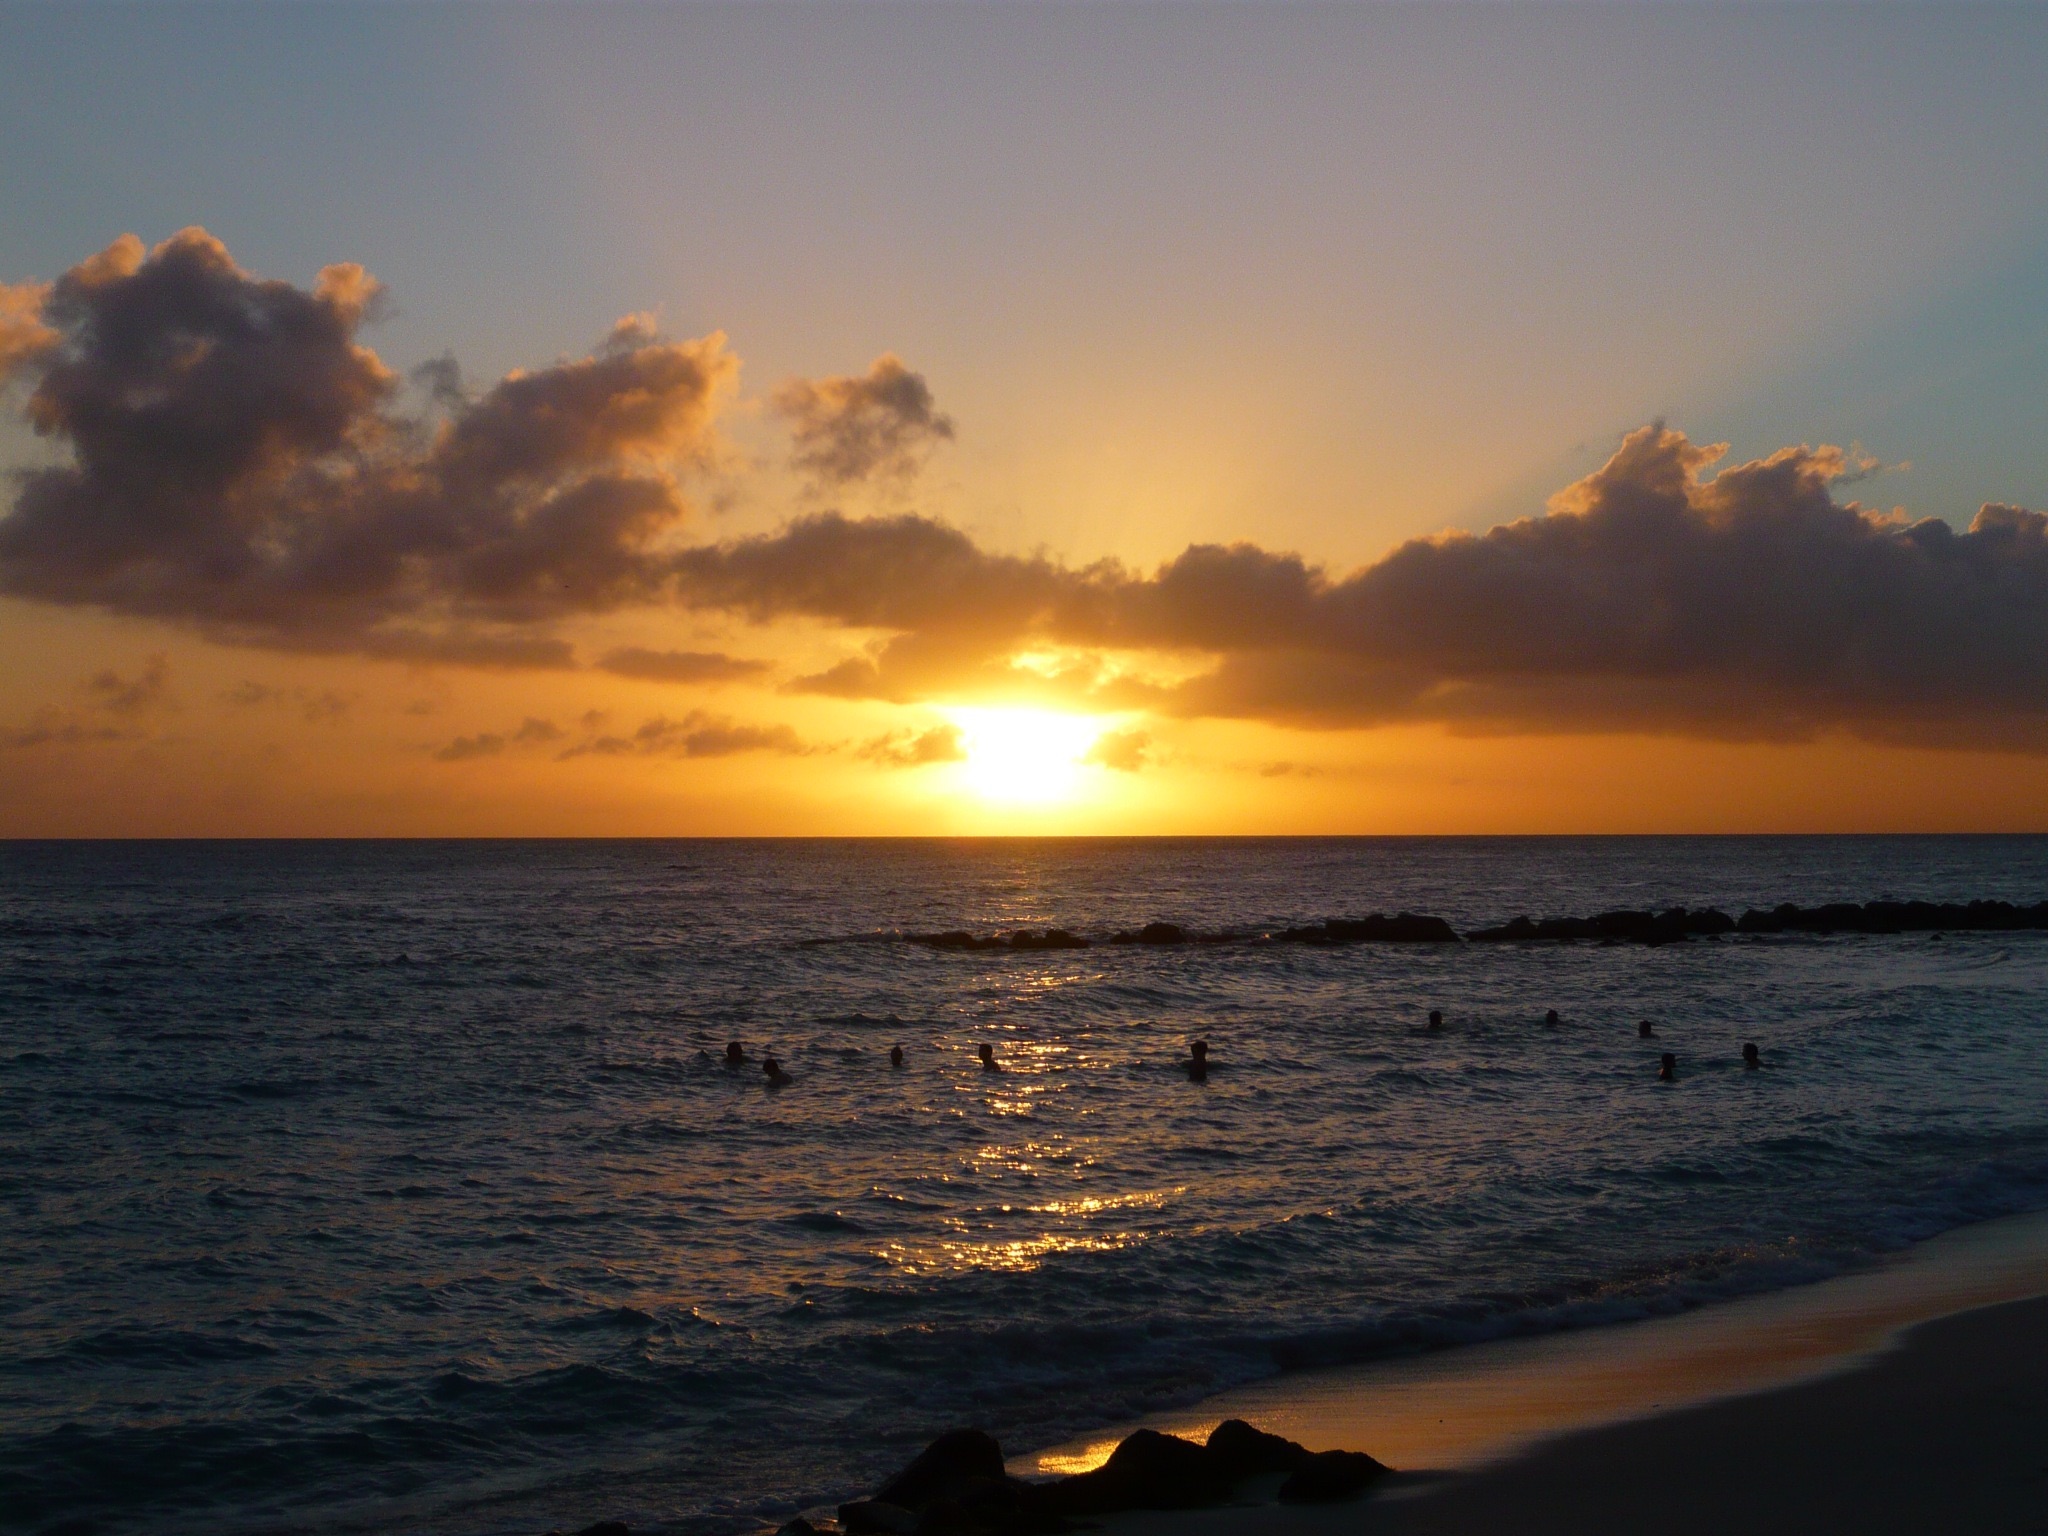
beach, sea, coast, ocean, horizon, cloud, sky, sun, sunrise, sunset, sunlight, morning, shore, wave, dawn, dusk, evening, bay, body of water, cape, afterglow, wind wave